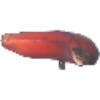
Label: red_banana